Alberto Chicote

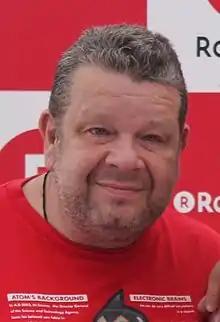
Chicote in 2014

Alberto Chicote del Olmo (born 23 June 1969), is a Spanish celebrity chef, restaurateur and TV presenter. He is known for mixing traditional cuisine with new technology, pioneering the so-called fusion cuisine: mixing foreign, mainly Asian, products and techniques with Spanish cuisine. He makes frequent appearances at gastronomic conferences (some as Madrid Fusion), as well as presentations, demonstrations and master classes around the world.